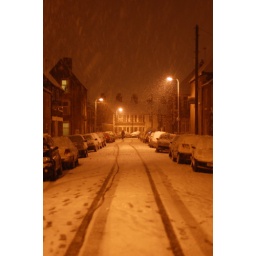
Making full use of the snow finally arriving in Cardiff.Original version. Again, the black and white version is more dramatic.